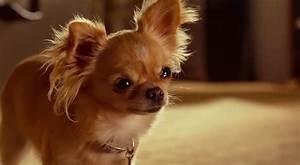
dog